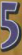
Number: 5